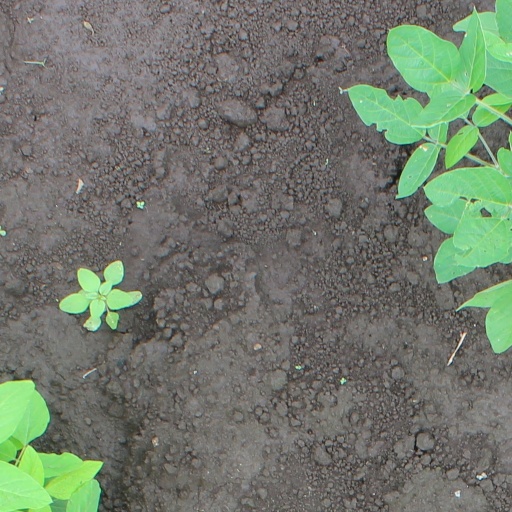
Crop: soybean